Merseyrail

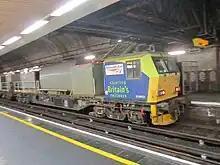
Modern departmental MPV at James Street – Unlike the London Underground and Tyne and Wear Metro, Merseyrail's track maintenance is the responsibility of Network Rail.

The original service on the Merseyrail lines was provided by the Class 502 on the Northern line and Class 503 on the Wirral line. The former was withdrawn by 1980 and the latter by 1985.